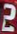
Number: 2